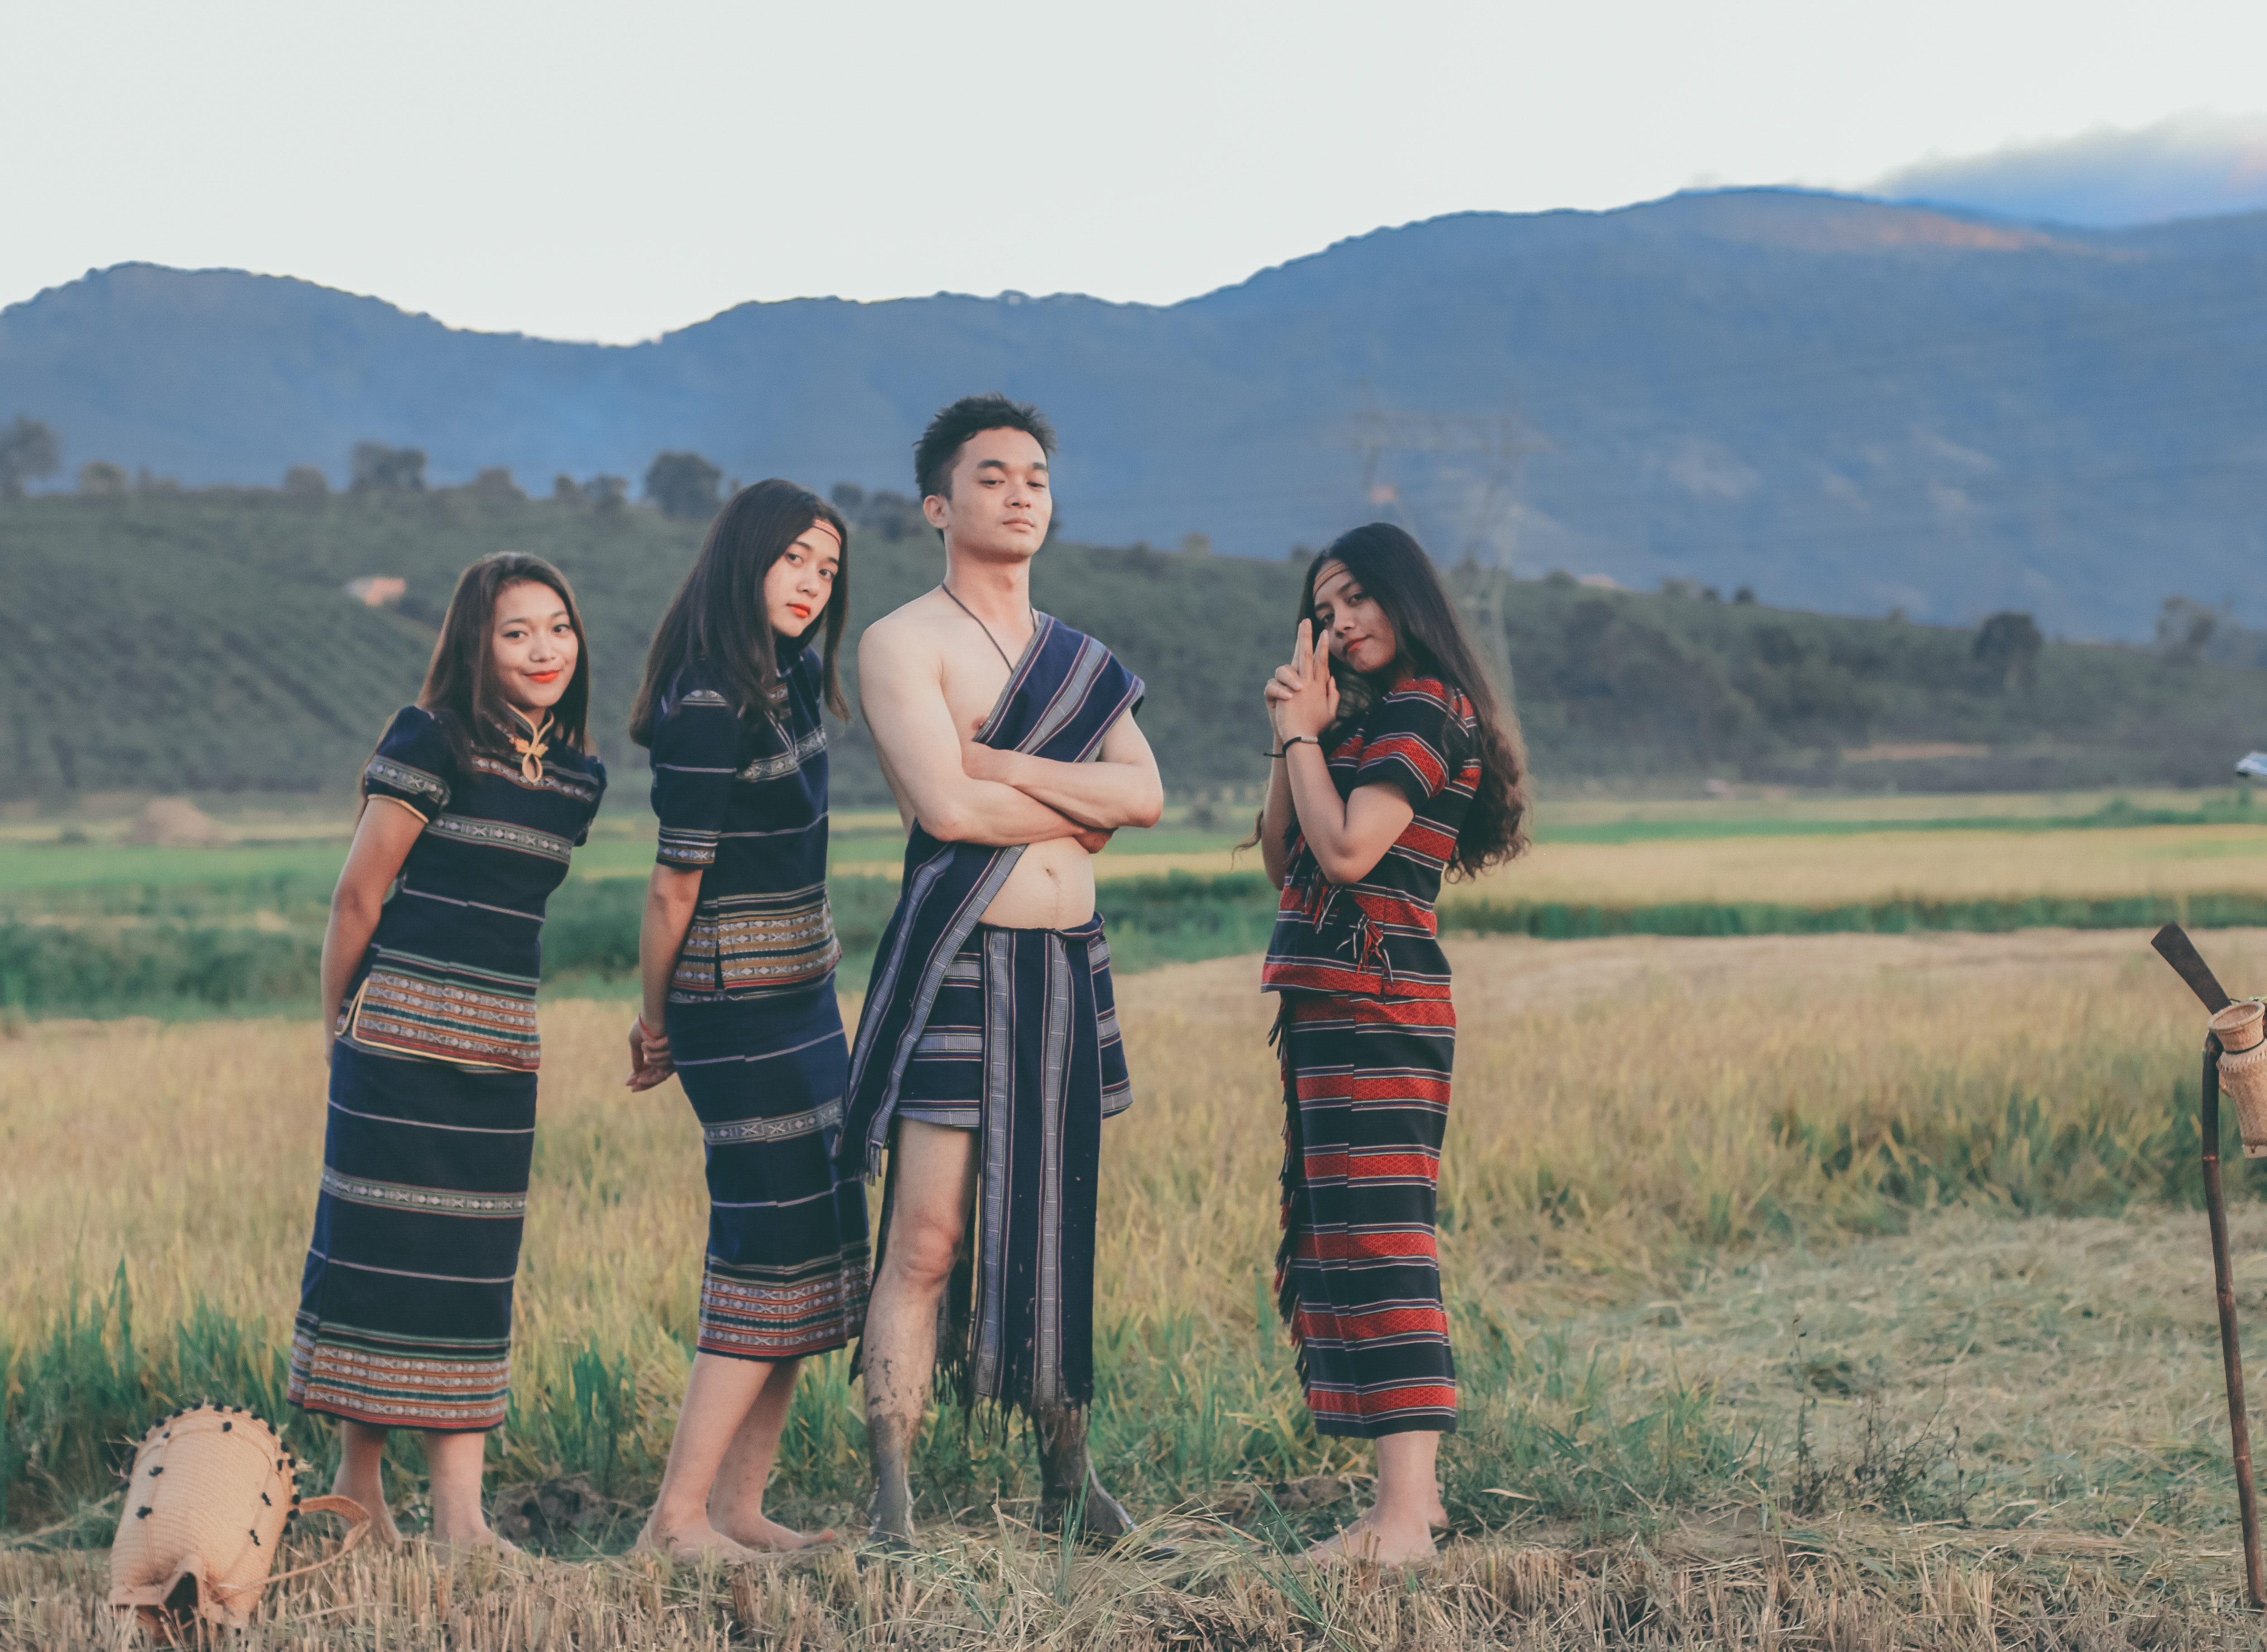
People in nature, photograph, people, grassland, wilderness, friendship, grass, mountain, tree, photography, vacation, rural area, meadow, happy, plain, plant, family, farm, hill, prairie, gesture, tourism, pasture